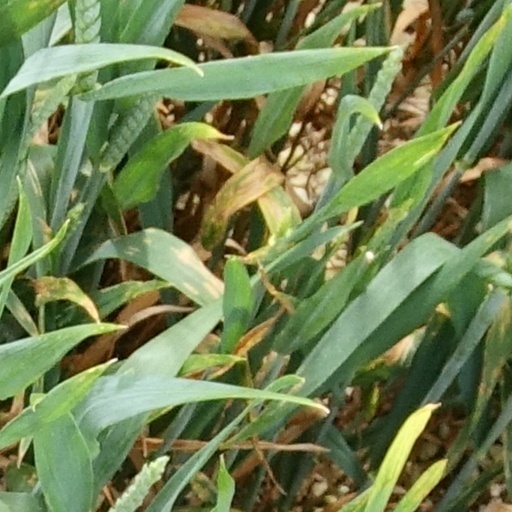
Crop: wheat